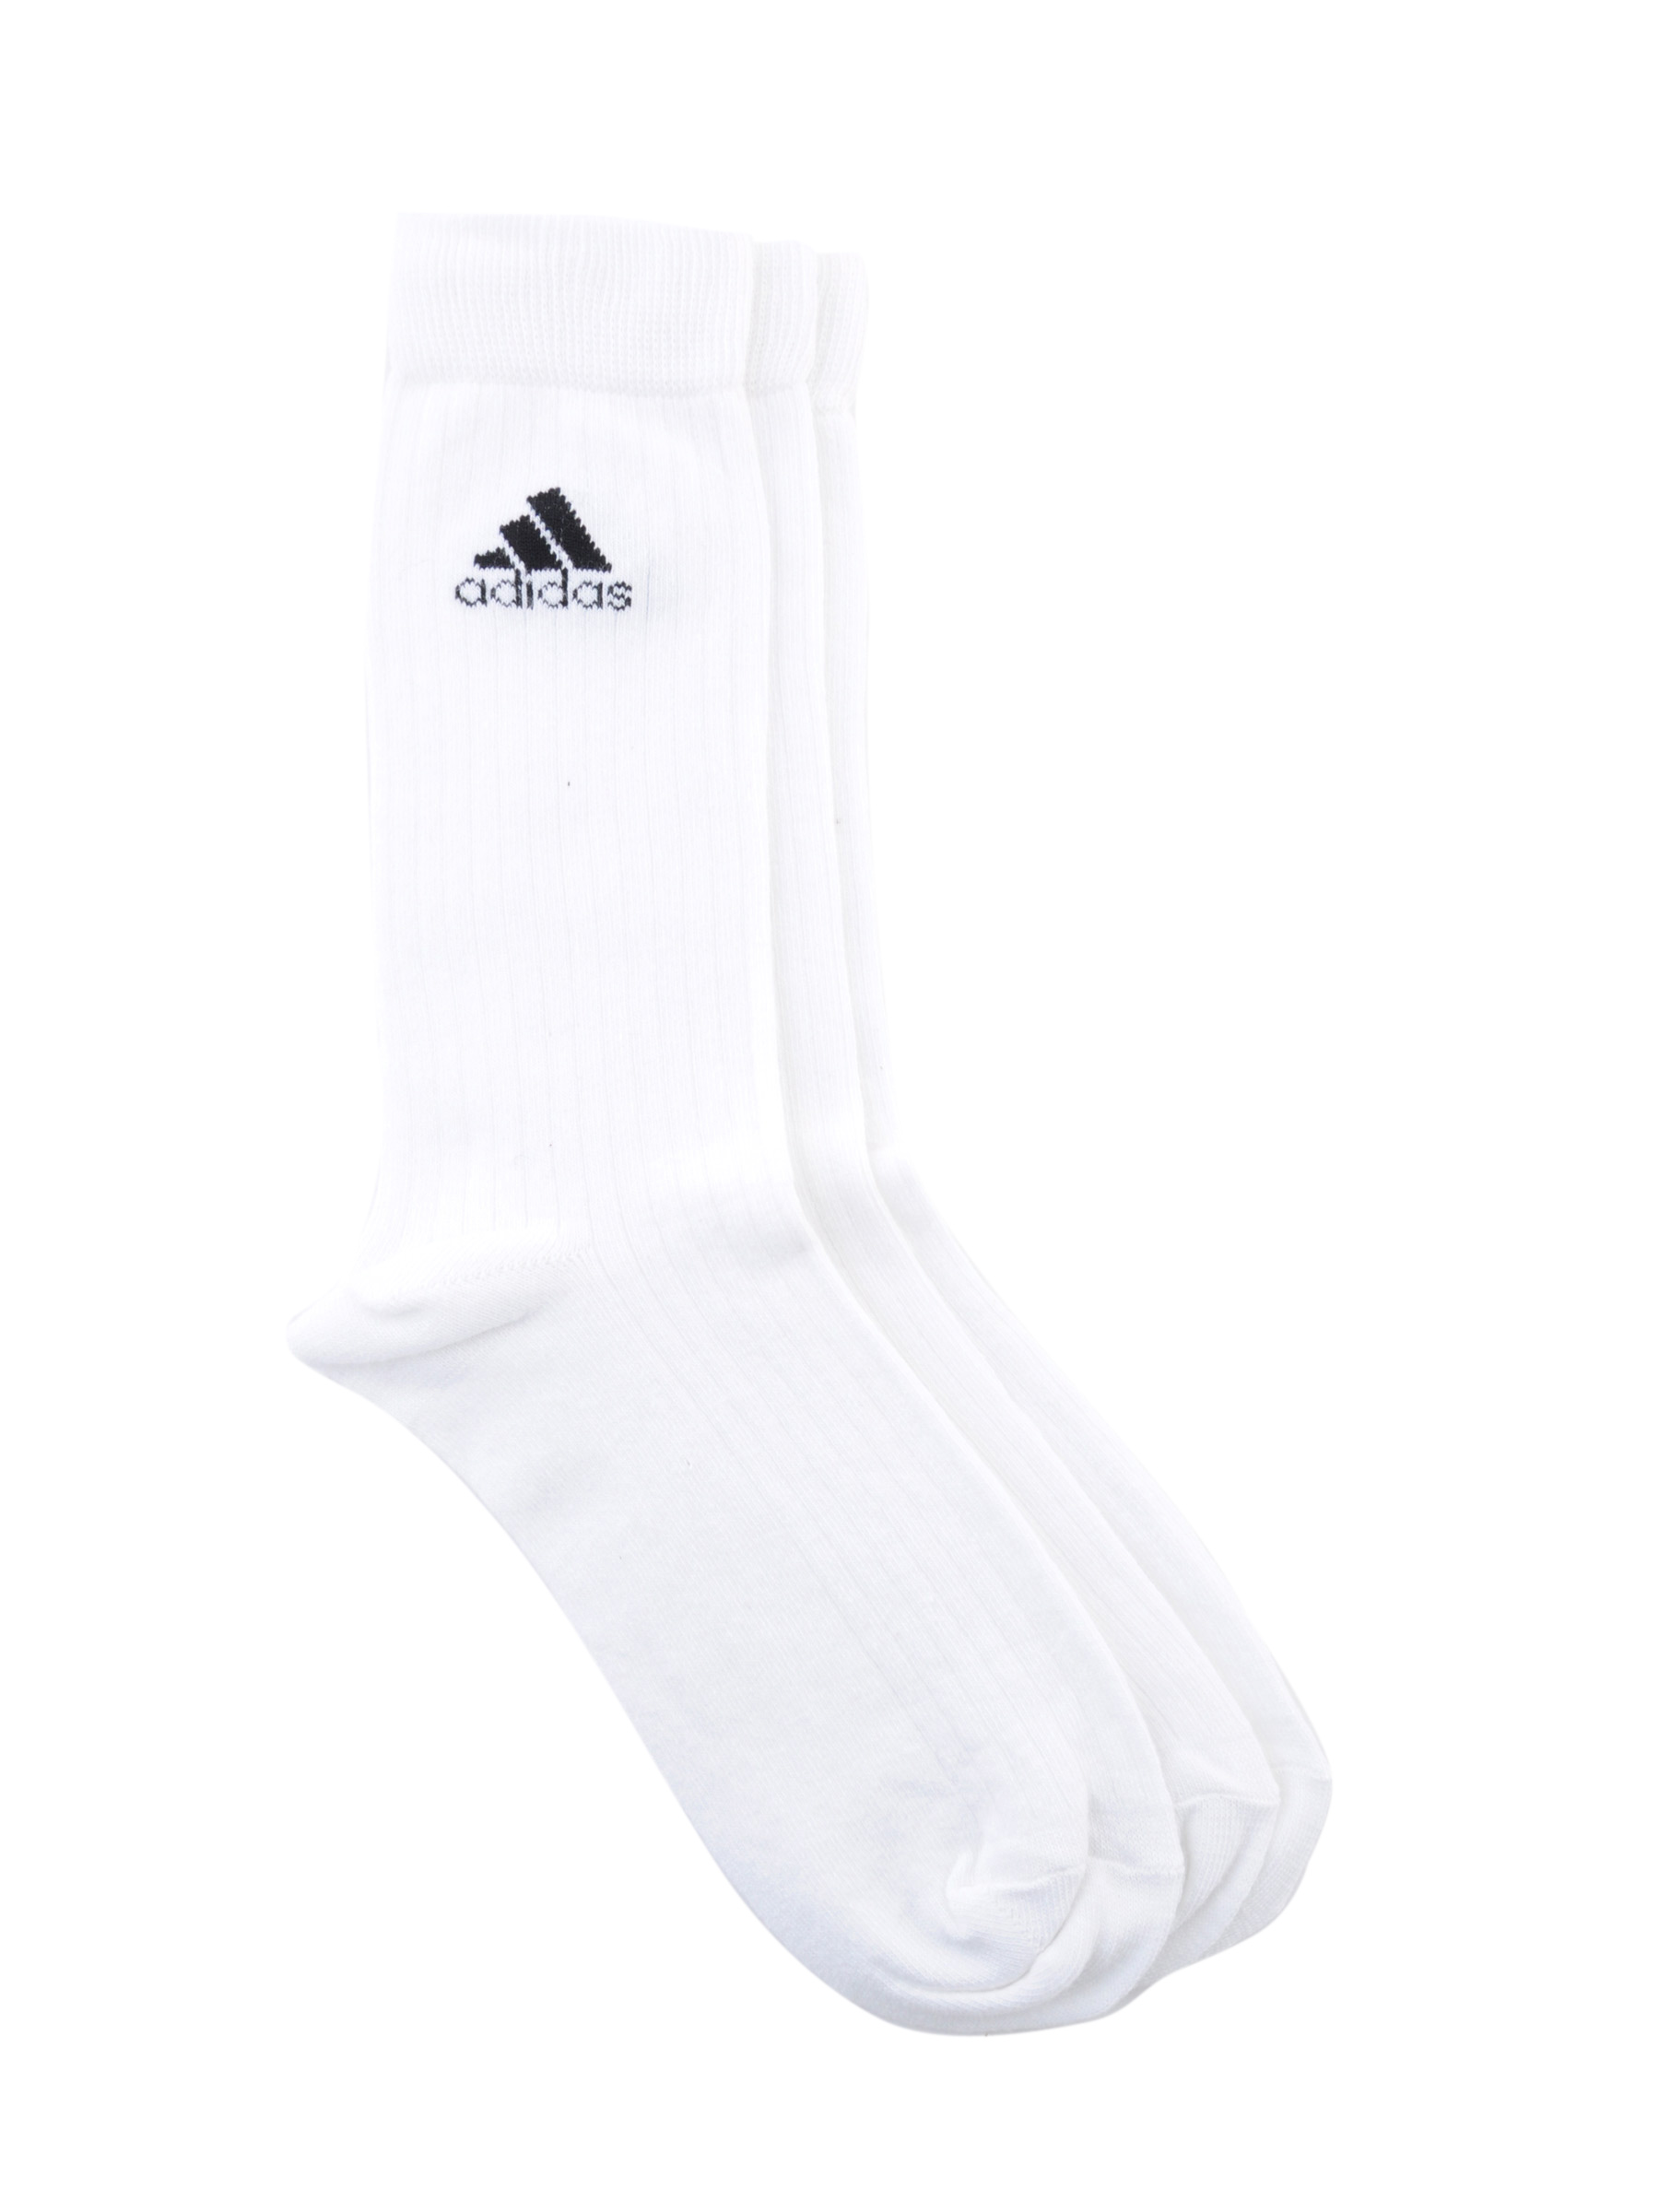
ADIDAS Unisex Pack of 3 Crew Socks
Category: Accessories / Socks / Socks
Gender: Unisex
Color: White
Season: Fall 2011
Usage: Sports